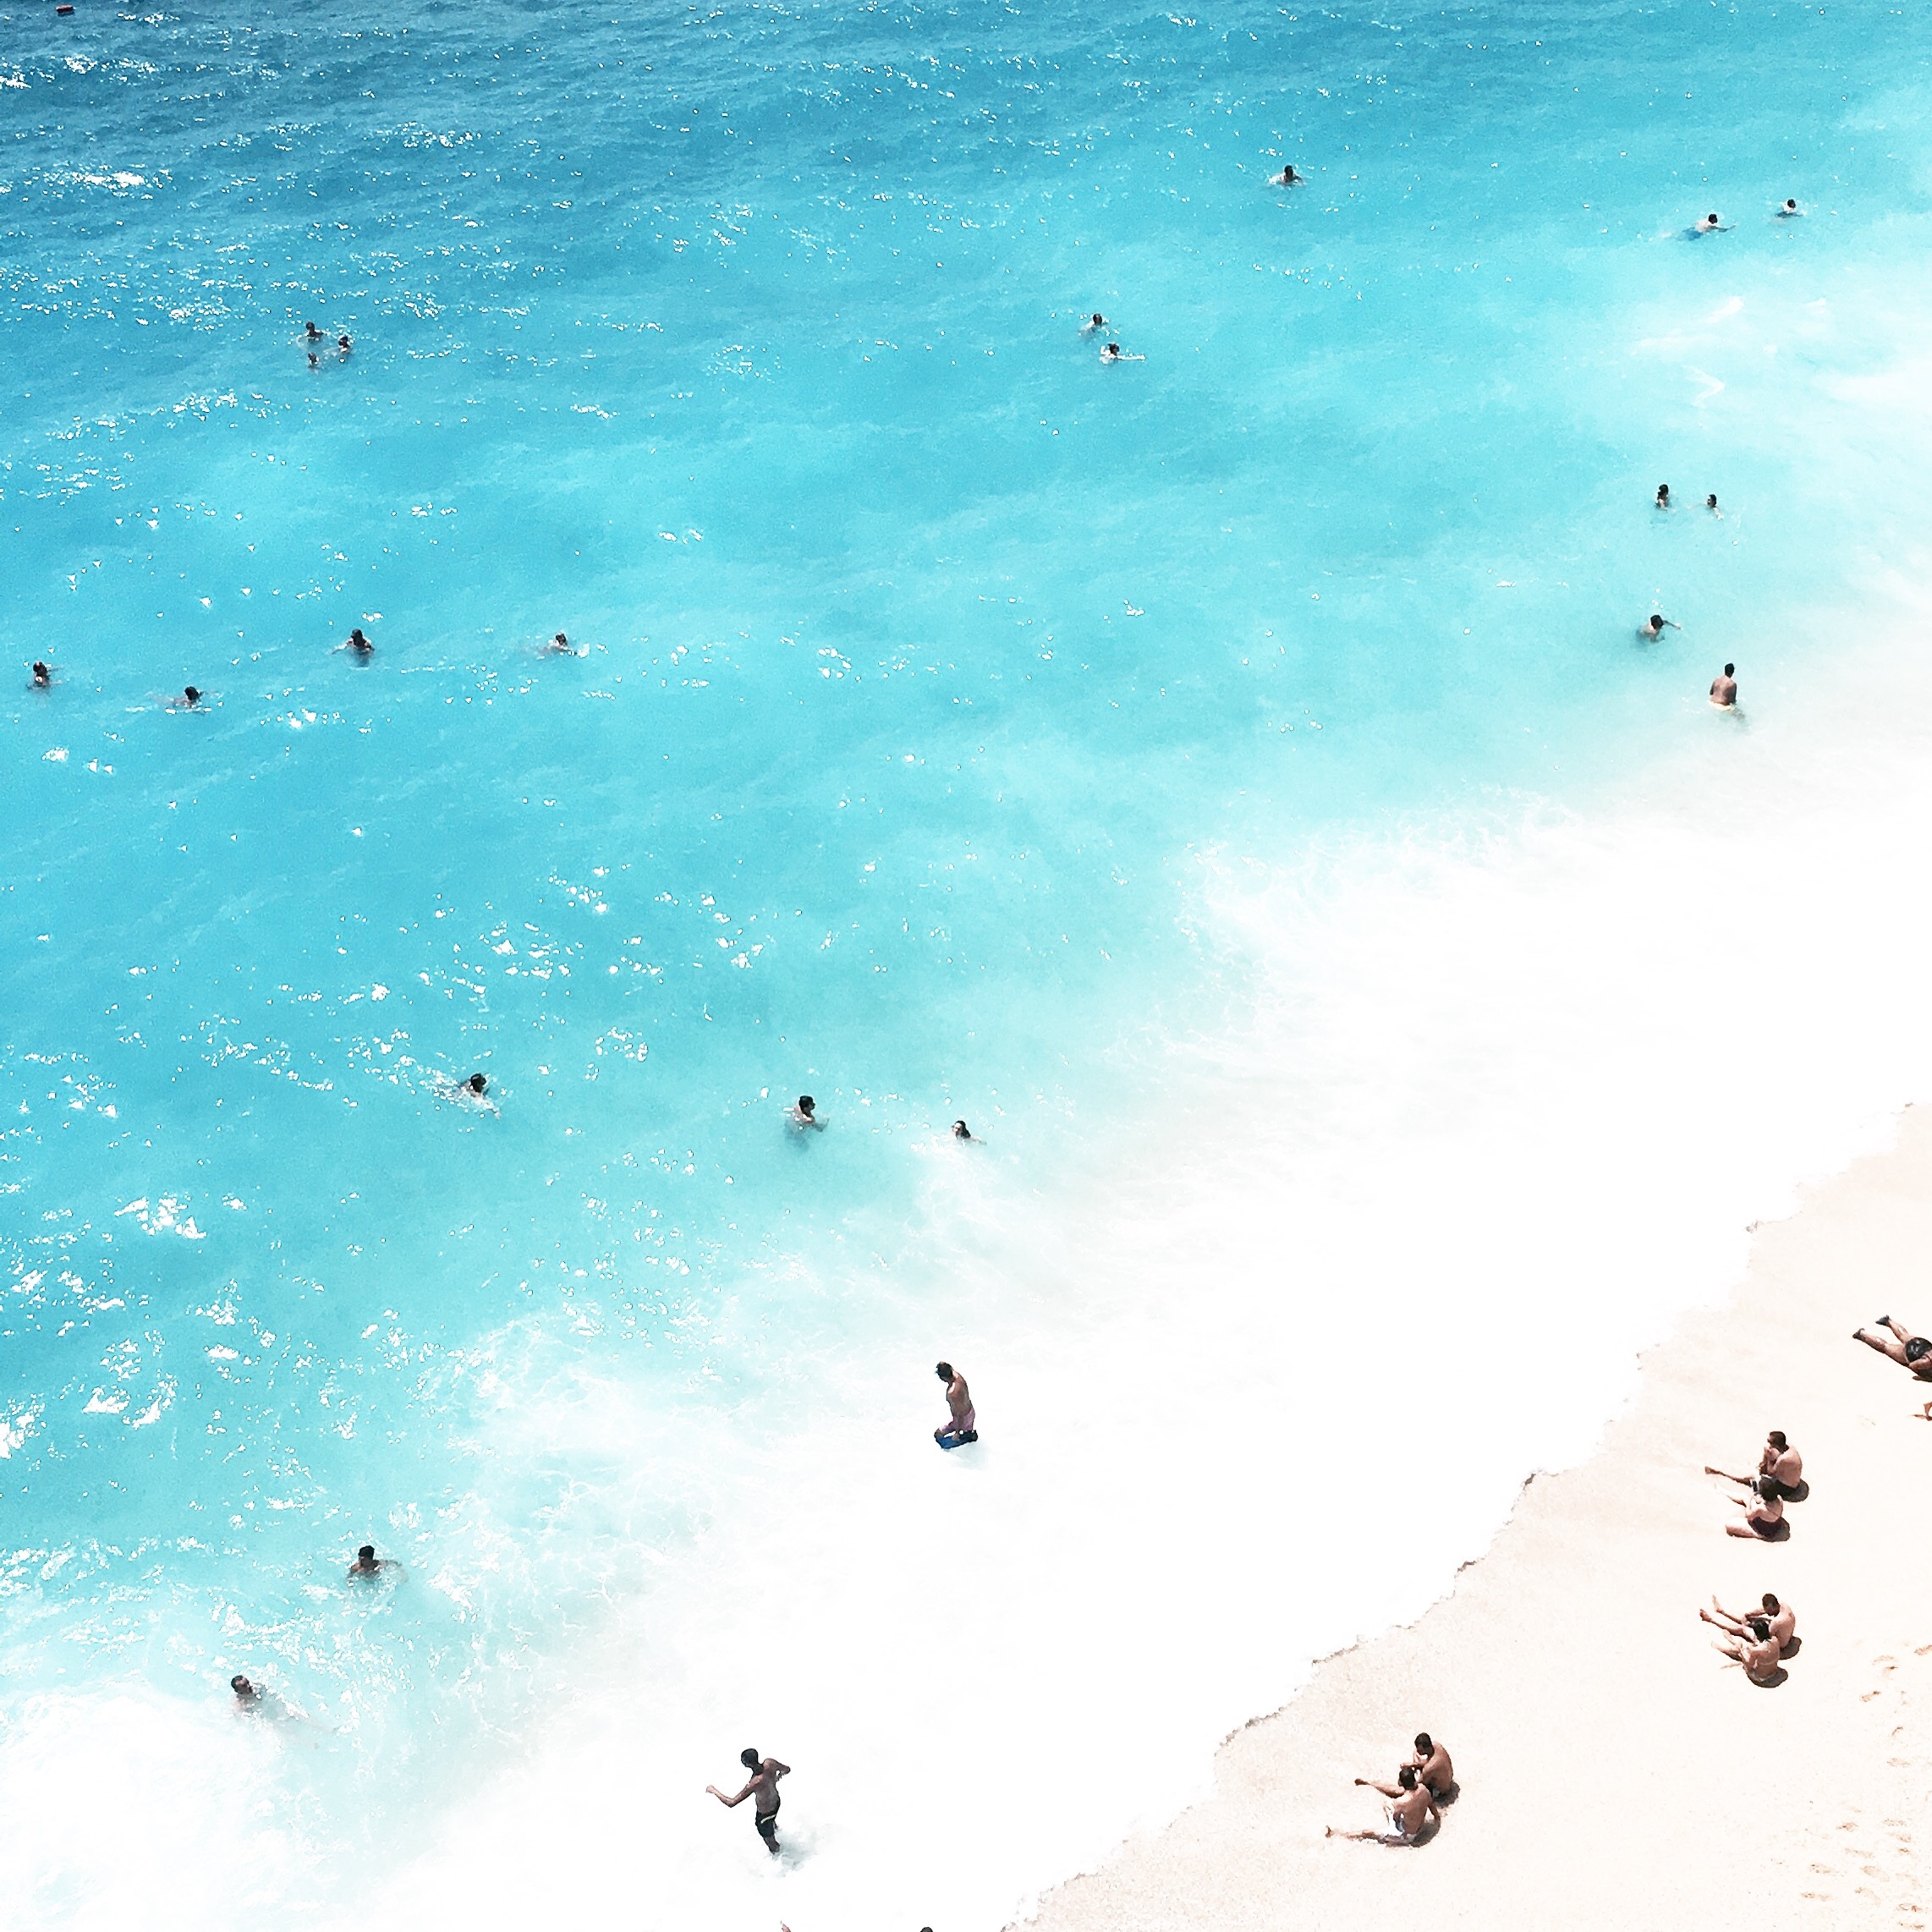
beach, sea, coast, water, sand, ocean, people, shore, wave, leisure, seashore, swimming, outdoors, waves, wind wave